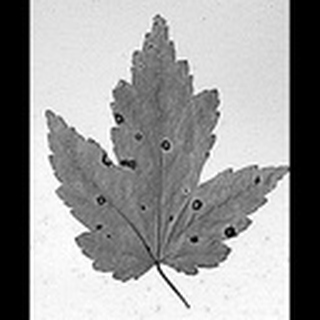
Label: cotton_target_spot